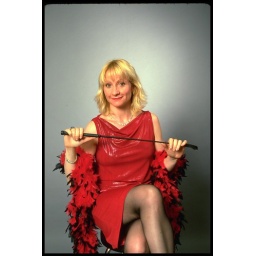
Lisa in red dress